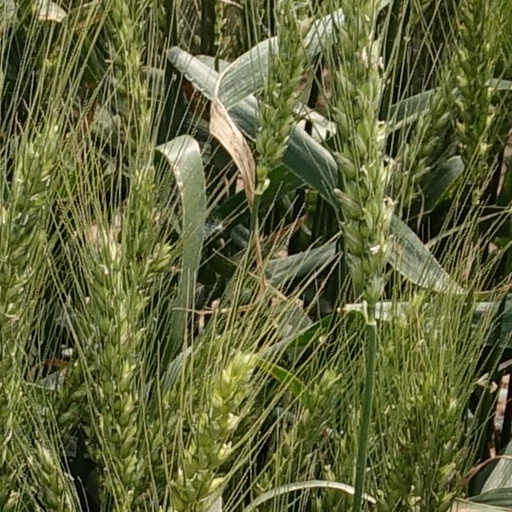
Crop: wheat